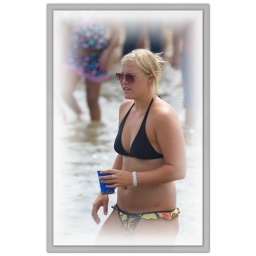
Day 226/365: girls in the beach